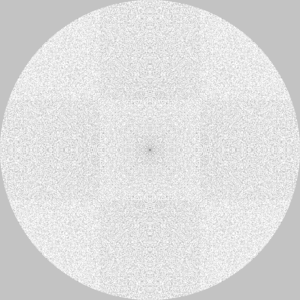
z
En mathématiques et plus précisément en algèbre, un nombre premier de Gauss est l'équivalent d'un nombre premier pour l'anneau ℤ[i] des entiers de Gauss. Cette notion est utilisée en théorie algébrique des nombres.